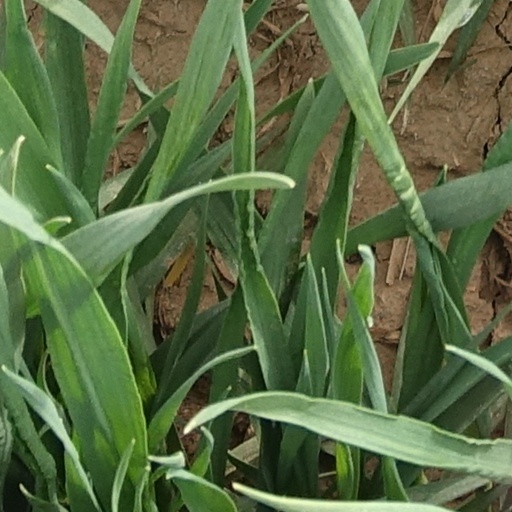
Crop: wheat